Ballet Folklórico Oro Lenca

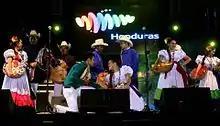
Ballet Folklórico de Honduras Oro Lenca in Telethon with Marca Pais Honduras.

On June 20, 2016, Oro Lenca along with 11 other companies and organizations from various areas of Honduras was affiliated with Marca País Honduras. This agreement allows Oro Lenca to bear the stamp of the Marca País Honduras as part of a national initiative to promote investment, exports, tourism, and national pride.